Mumbai FC

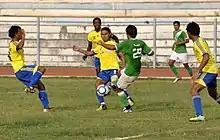
Noel Wilson in action with Mumbai FC against HAL SC in an I-League encounter

The team then added their first round of foreign players Felix Aboagye and James Dissiramah. The club then began their grassroots project in November 2007 with Aqueel Ansari being the head coach. Mumbai FC then participated in their first tournament, the Mumbai Football League Elite Division in 2007. Mumbai FC lost their match in the Mumbai Football League to RCF 2–1 with Dane Pereira scoring the first goal. Mumbai FC then won the first match in their history against Bengal Mumbai; in their second match, won 7–0 with Abhishek Yadav scoring four goals. The club then won their first-ever championship, the Abhijit Kadam Memorial Cup, in which Mumbai defeated then I-League club Vasco. The club then finished in second place in the Mumbai Football League Elite Division behind I-League club Mahindra United.